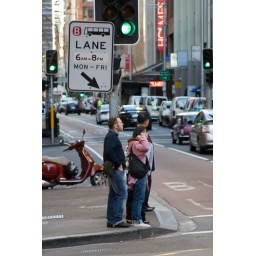
Here the arrow on the bus line points at the people waiting to cross drawing the eye across the picture in an implied line